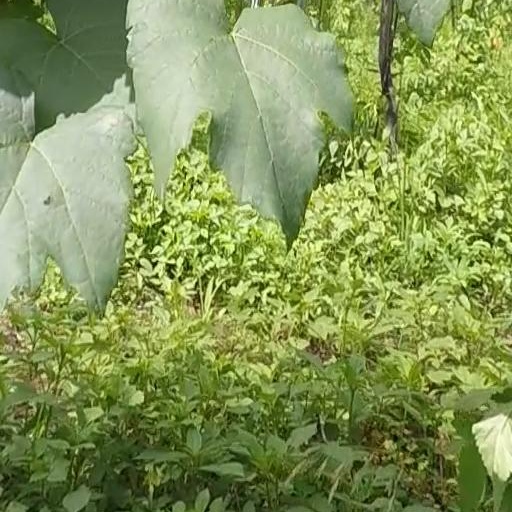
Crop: grape